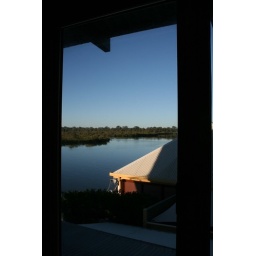
window view over the noosa river